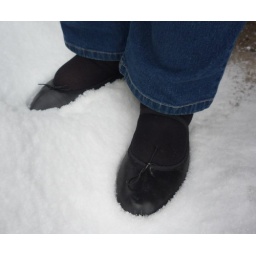
Walk in snow whit black sleepers shoes